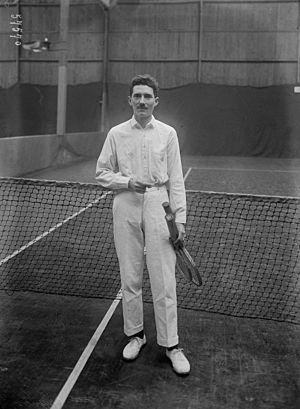
[Jacques] Brugnon [joueur de tennis du Sporting club de Paris, rue de Saussure]
Jacques Marie Stanislas Jean Brugnon dit Toto, né le 11 mai 1895 à Paris 8ᵉ et mort le 20 mars 1978 à Monaco, est un joueur français de tennis.